Edward Larrabee Barnes

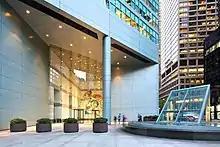
599 Lexington Avenue, New York City (1986)

Edward Larrabee Barnes (April 22, 1915 – September 22, 2004) was an American architect. His work was characterized by the "fusing [of] Modernism with vernacular architecture and understated design." Barnes was best known for his adherence to strict geometry, simple monolithic shapes and attention to material detail. Among his best-known projects are the Haystack School, Christian Theological Seminary, Dallas Museum of Art, the Walker Art Center, 599 Lexington Avenue, the Thurgood Marshall Federal Judiciary Building, and the IBM Building at 590 Madison Avenue.